Kingdom of the Rhinns

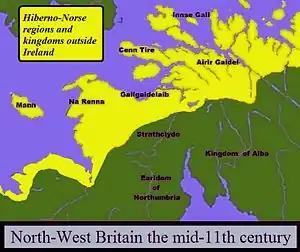
"Na Renna" in the 11th century Kingdom of the Isles

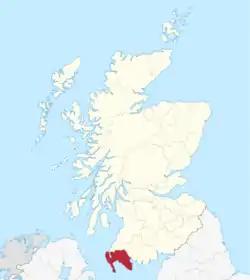
Map of Wigtownshire in which the Kingdom of the Rhinns encompassed.

Na Renna, or the Kingdom of the Rhinns, was a Norse-Gaelic lordship which appears in 11th century records. The Rhinns was a province in Medieval Scotland, and comprised, along with Farines, the later Wigtownshire. The "Martyrology of Óengus" gives some idea of the kingdom's domain in the 11th century, as (Dunragit) and (Whithorn) are said to lie in the kingdom, implying that it embraced the whole of later Wigtownshire.